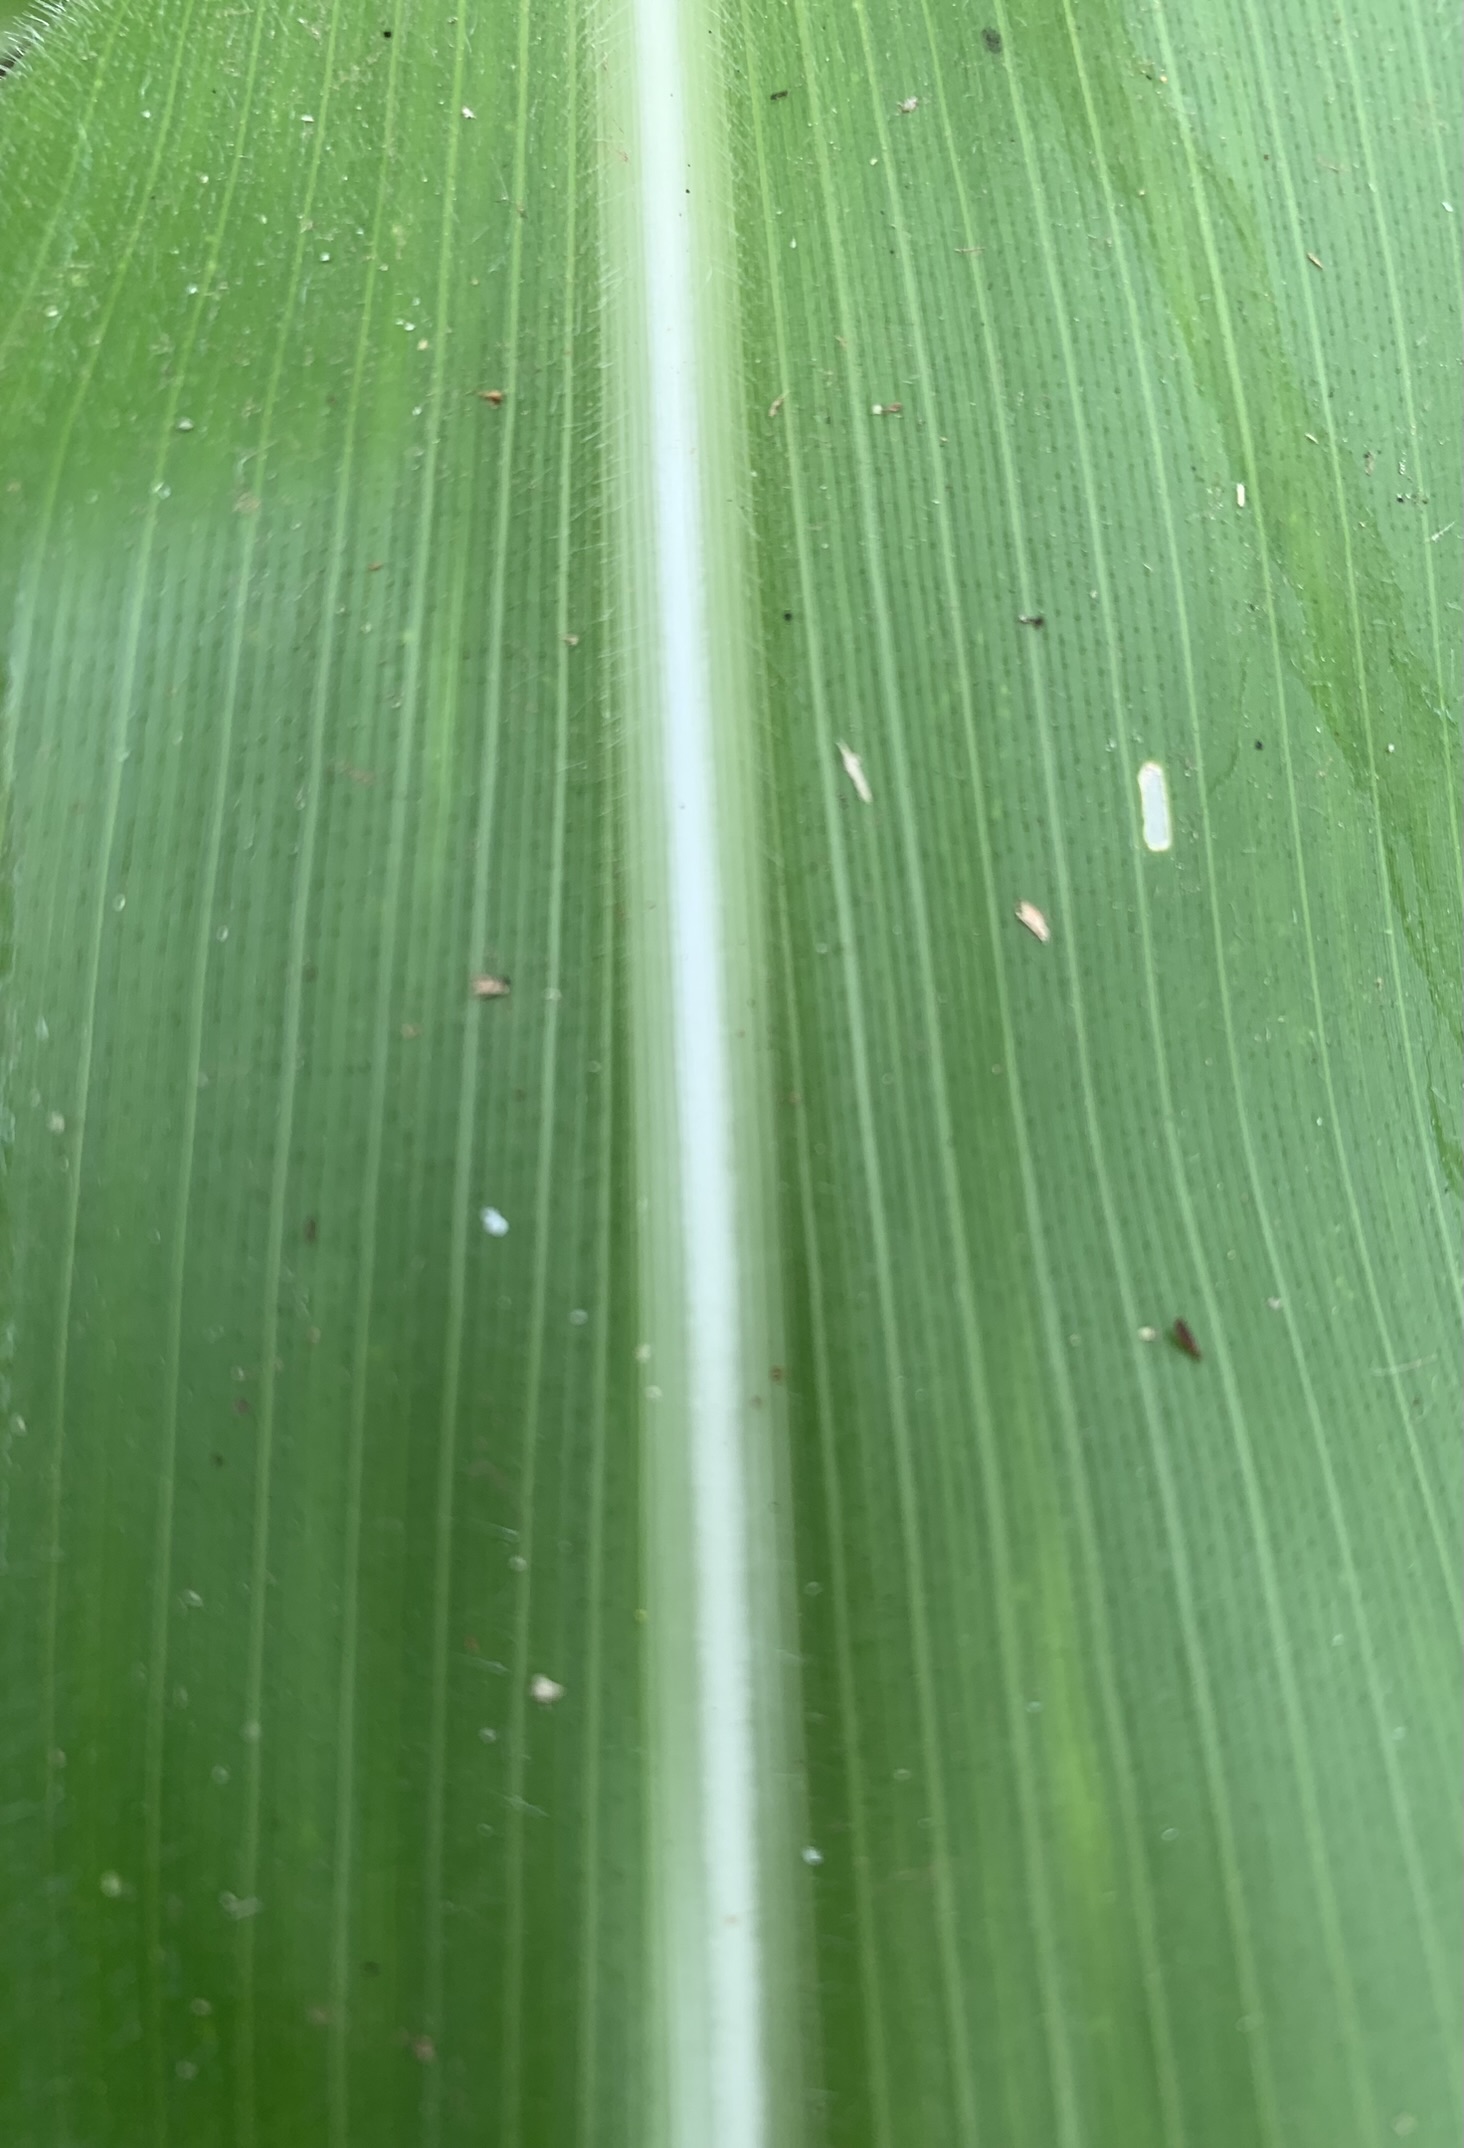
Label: Healthy